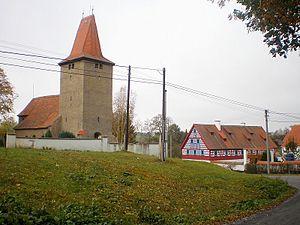
Milhostov est une commune du district de Cheb, dans la région de Karlovy Vary, en République tchèque. Sa population s'élevait à 323 habitants en 2018.